Line 2 (Shanghai Metro)

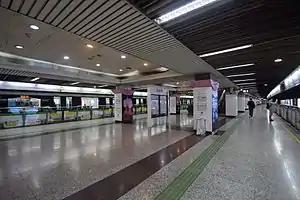
Line 2 platforms at Lujiazui station

East of the , line 2 heads eastward along West Nanjing Road, passing under the South-North Elevated Road. It then turns northeast into the , and interchange with lines 1 and 8. East of the People's Square station, the subway line moves under East Nanjing Road to the . Leaving the Huangpu District of Shanghai, the line heads under the Huangpu River and enters the Pudong New Area of Shanghai. The metro line passes the Oriental Pearl TV Tower and the World Finance Center near its station at . The line then runs under Century Avenue and heads southeastward to the . Line 2 then heads to the , the largest interchange station that serves lines 4, 6 and 9 as well. Line 2 continues southeastward along Century Avenue to the . From here, the line turns southward through Century Park to the . From here, the line turns southeast and then east as it enters the , an interchange with lines 7, 16 and 18 as well as the Shanghai Maglev Train.